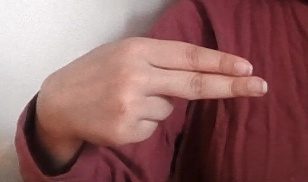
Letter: ain